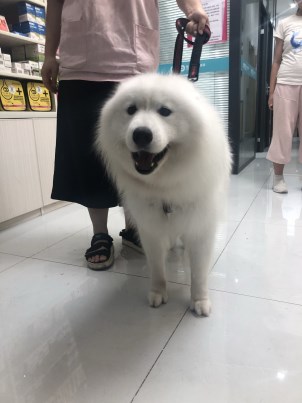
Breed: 2192-n000088-Samoyed